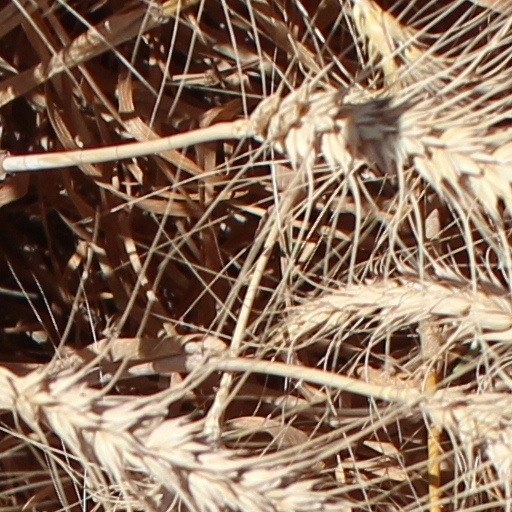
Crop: wheat